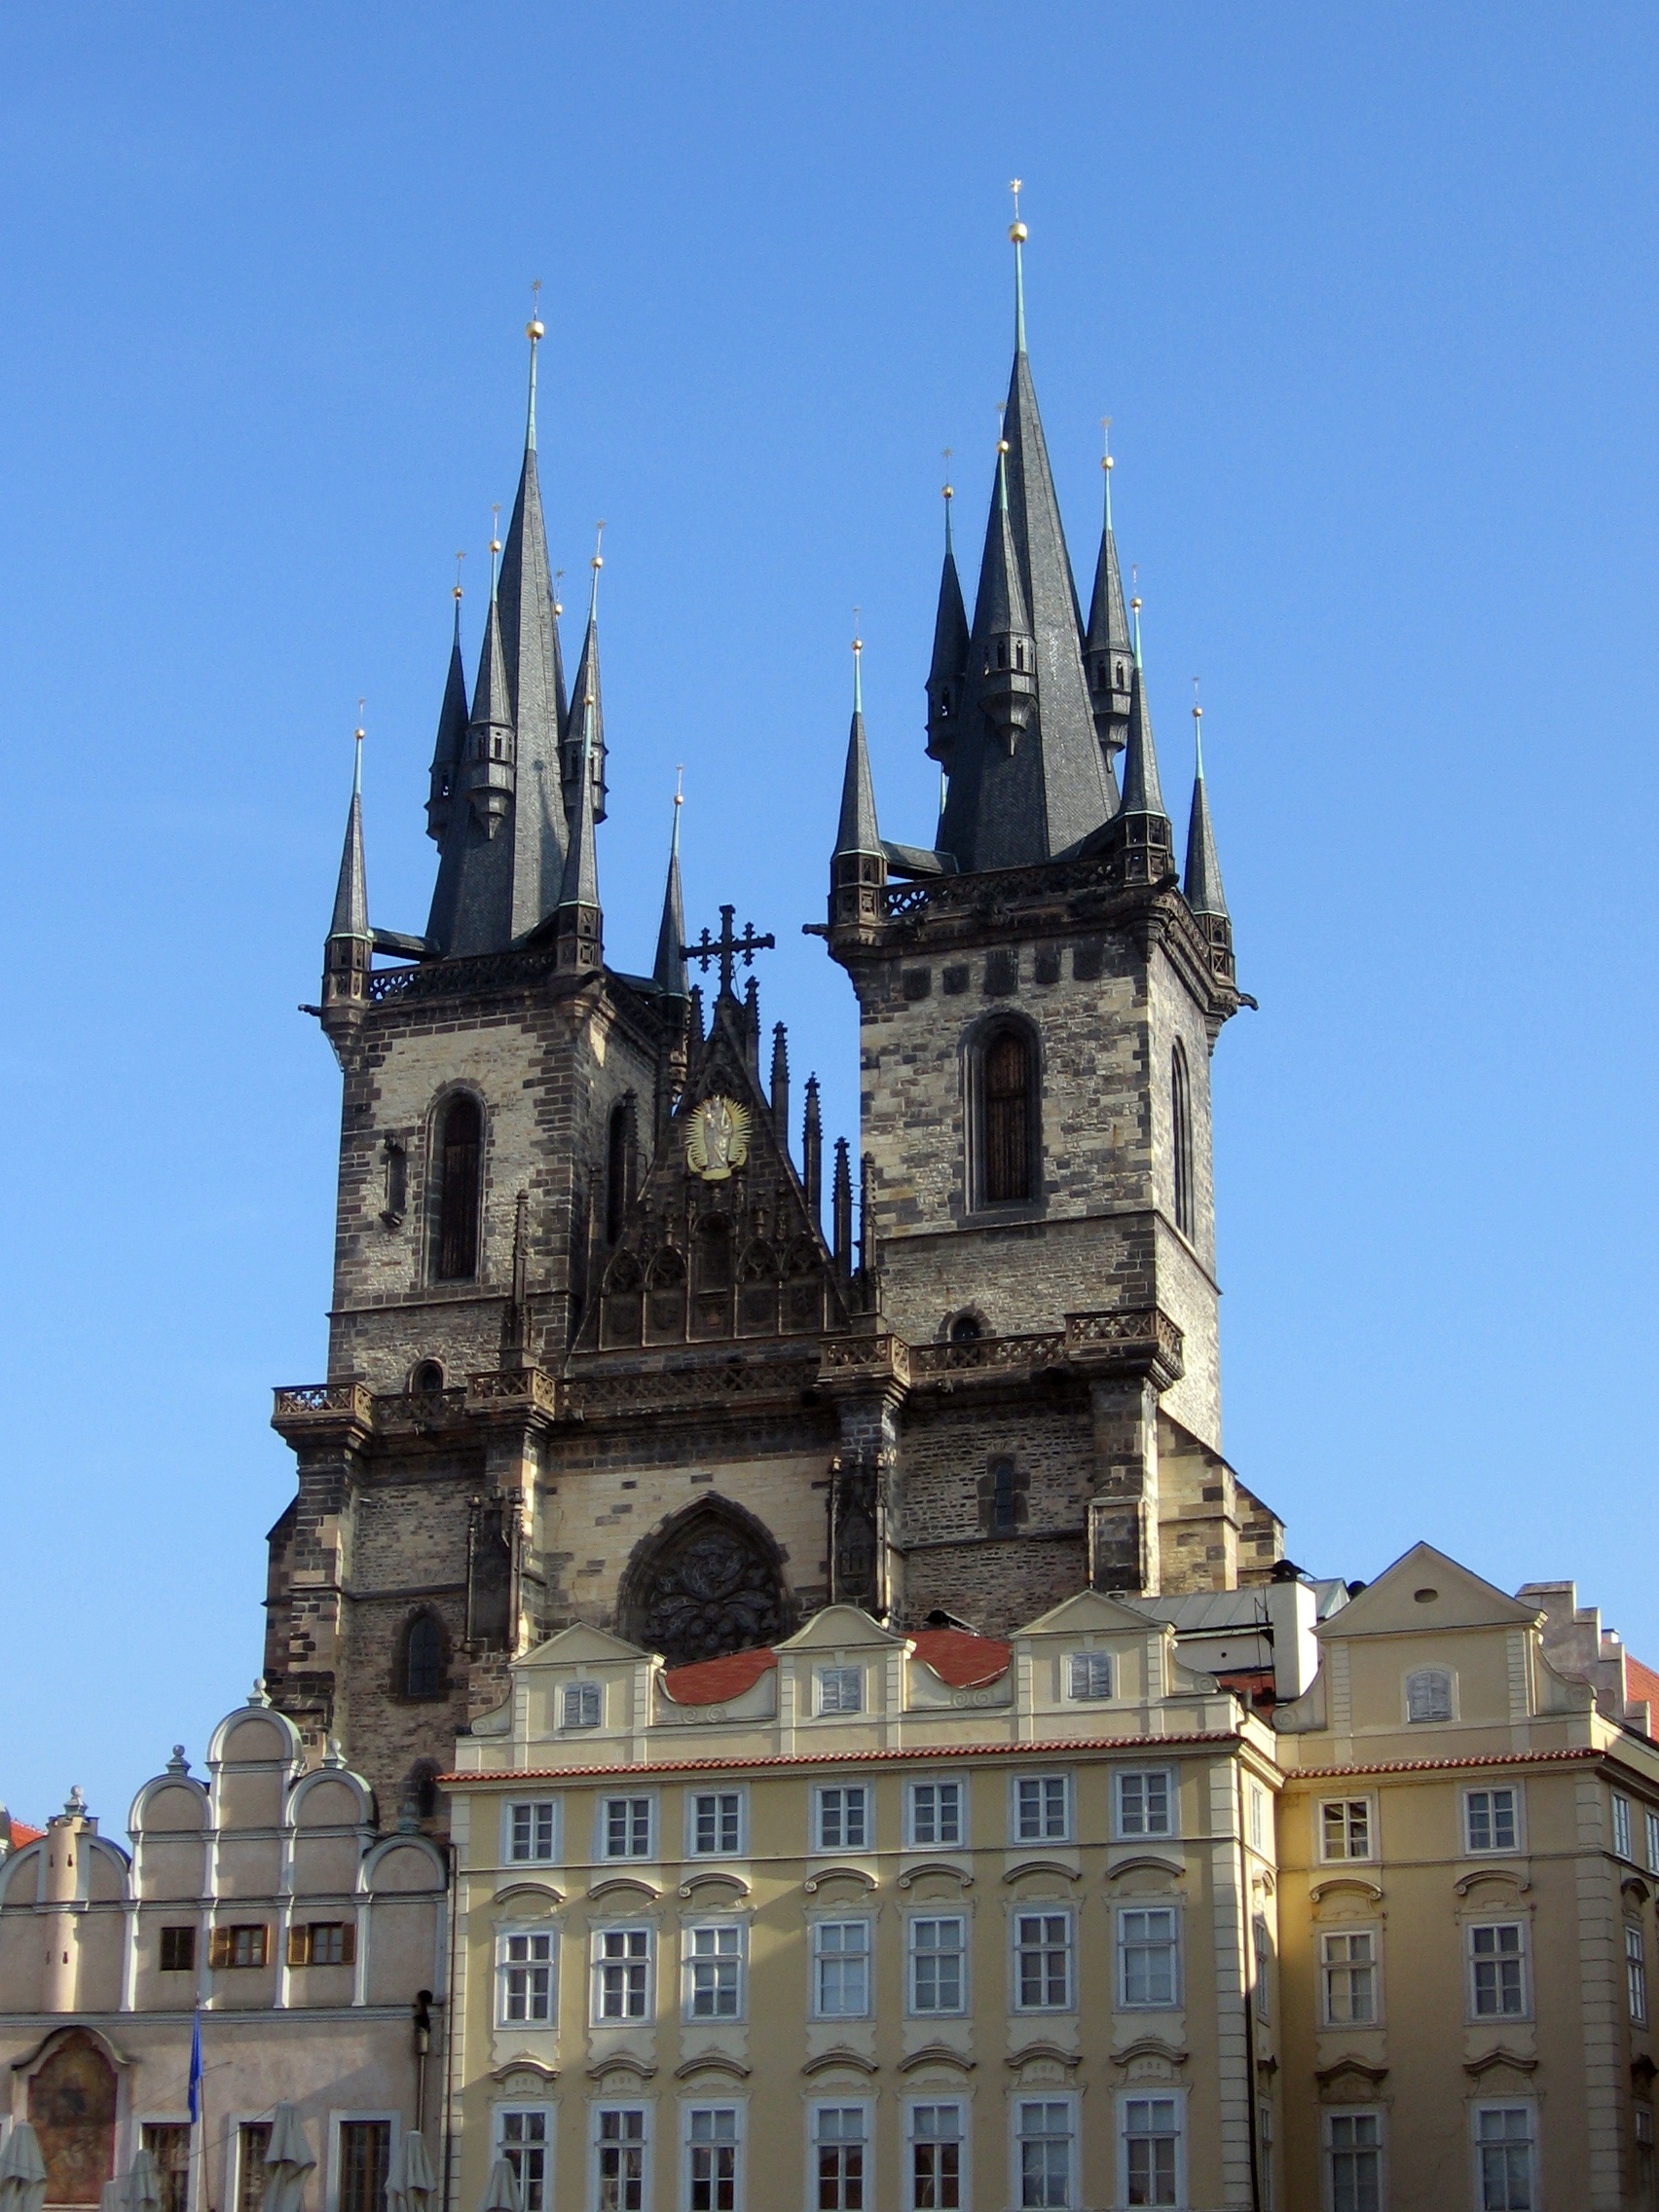
building, chateau, tower, landmark, facade, church, cathedral, prague, place of worship, spire, steeple, gothic architecture, house of worship, tours, church steeples, historic site, tyn church